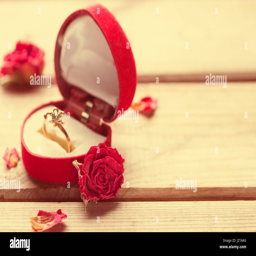
golden engagement ring in a heart shaped box and roses